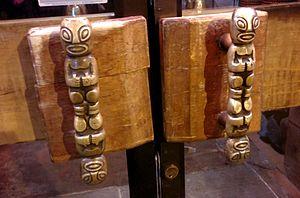
Poignées tiki de l'entrée du restaurant Jardin Tiki à Montréal. Photo prise le 13 mars 2015.
Jardin Tiki était un restaurant buffet à thème culture Tiki ouvert en 1986 à Montréal, Québec et qui a fermé le 28 mars 2015.